Hyperinflation in Venezuela

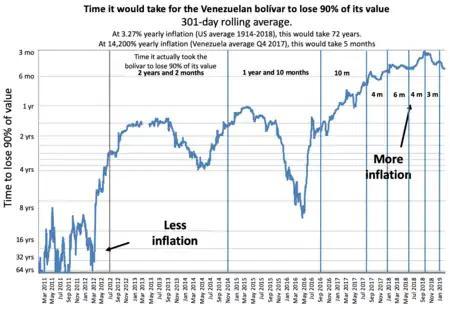
Hyperinflation in Venezuela represented by the time it would take for money to lose 90% of its value (301-day rolling average, inverted logarithmic scale)

The Venezuelan economy shrank 5.8% in the first three months of 2010 compared to the same period in 2009, and had the highest inflation rate in Latin America at 30.5%. President Hugo Chávez expressed optimism that Venezuela would emerge from recession despite International Monetary Fund (IMF) forecasts that Venezuela would be the only country in the region to remain in recession that year. The IMF categorized the economic recovery of Venezuela as "delayed and weak" in comparison with other countries in the region. Following Chávez's death in early 2013, the country's economy continued to fall into an even greater recession.